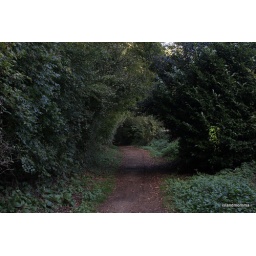
Not all is gold or yellow or red, these richly green trees form a natural archway over the path.